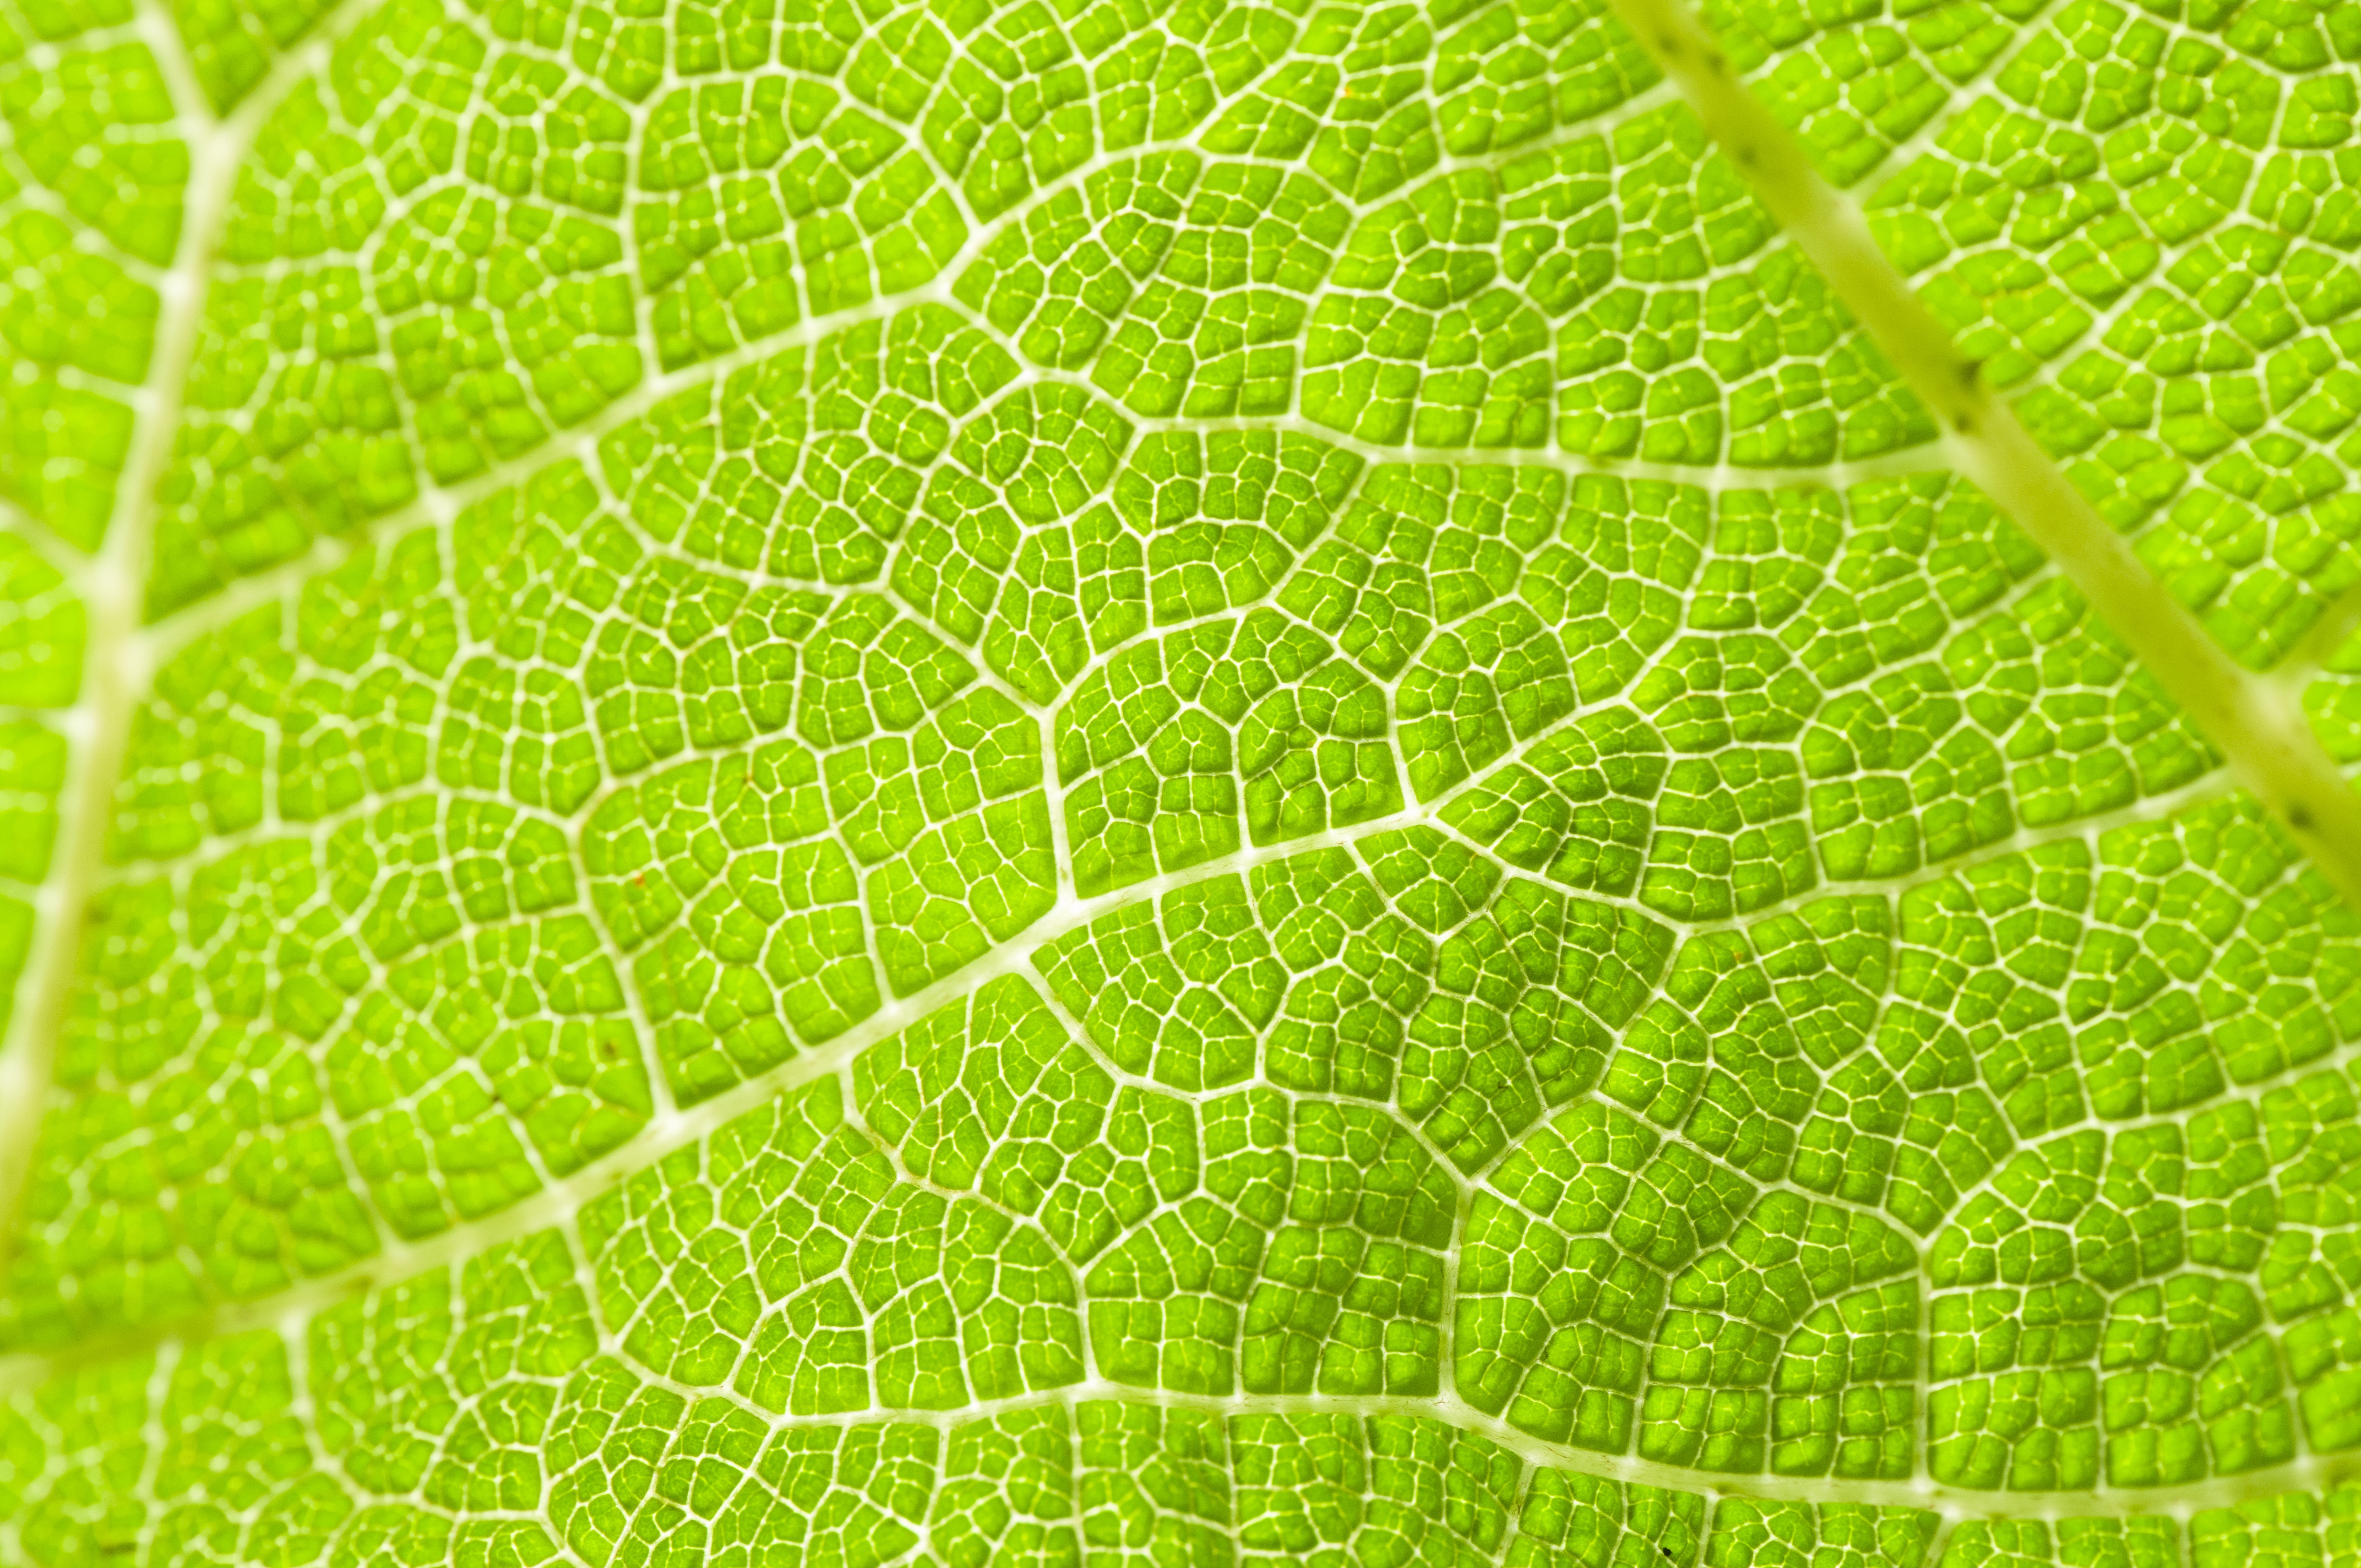
nature, plant, leaf, flower, summer, foliage, green, herb, lush, soil, freshness, leaves, veins, backlight, perfect, macro photography, annual plant, plant stem